Ville Radieuse

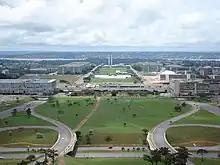
Design of Brasília – based upon the principles of the Ville radieuse

Ville radieuse was an unrealised urban design project designed by the French-Swiss architect Le Corbusier in 1930. It constitutes one of the most influential and controversial urban design doctrines of European modernism.